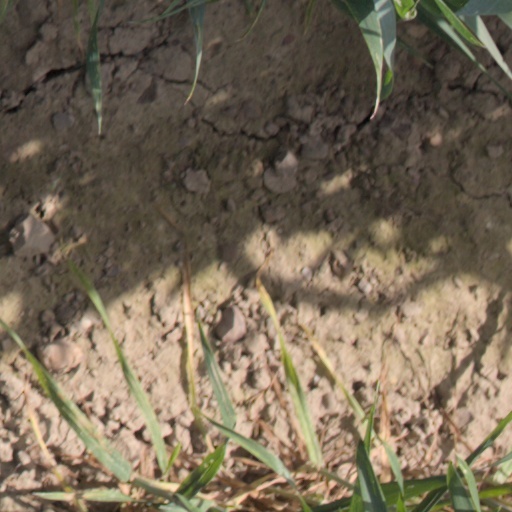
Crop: wheat